Les Champeaux

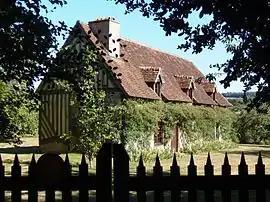
The birthplace of Charlotte Corday

Les Champeaux is a commune in the Orne department in north-western France. As of 2019, its population is 107.